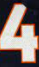
Number: 4